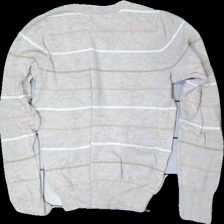
View: back
Type: Sweater
Category: Ladies
Brand: Hollister (Abercomb & Fitch)
Colors: White, Beige, Red
Material: 80% cotton, 20% elastane
Pattern: Striped
Cut: Regular, C-collar
Size: S
Season: All
Price range: 50-100
Recommended usage: Reuse